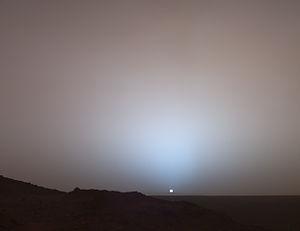
Coucher de soleil sur Mars. Image prise par Spirit dans le Cratère Gusev. Italiano: Tramonto su Marte. Foto scattata dal rover Spirit dal cratere Gusev Русский: Закат солнца на Марсе. «Спирит» в кратере Гусева. Polski: Zachód słońca na Marsie Português: Pôr do sol em Marte: Imagem feita pela sonda Spirit na cratera Gusev Türkçe: Gusev kraterinin keşfi sırasında çekilmiştir For more translations SEE BELOW
La couleur du ciel résulte de l'interaction entre la lumière du Soleil et les molécules et particules de l'atmosphère terrestre.
Spirit, alias MER-A, est l'un des deux astromobiles de la mission Mars Exploration Rover de l'agence spatiale américaine, la NASA, lancé vers la planète Mars en 2003. L'engin qui s'est posé sur Mars le 4 janvier 2004 dans le cratère Goussev avait pour but d'étudier la géologie de Mars et de déterminer en particulier le rôle joué par l'eau dans l'histoire de la planète. Sa mission qui devait durer 90 jours s'est achevée officiellement en mars 2010. Cette durée de vie lui a permis de parcourir 7,73 km) et de largement dépasser les objectifs scientifiques assignés.